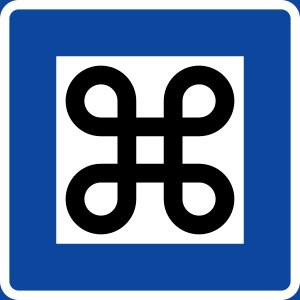
Johanneskors
Svensk trafikskilt
Johanneskors eller sankthanskors, ⌘, er et symbol der anvendes i flere sammenhænge.